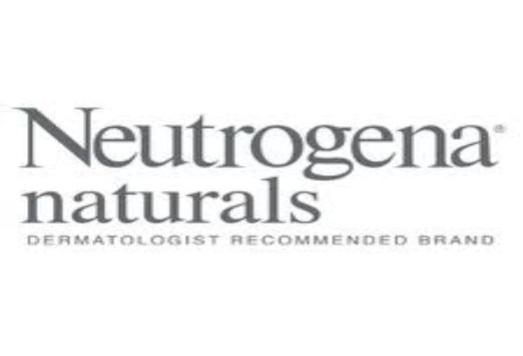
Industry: Necessities